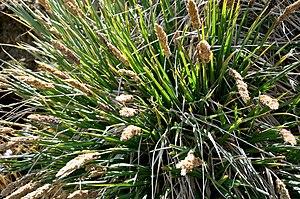
Poa flabellata en Georgie du Sud